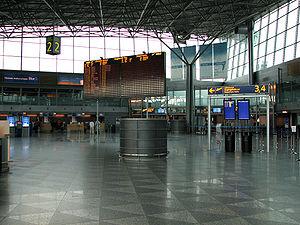
L'aéroport d'Helsinki-Vantaa est le principal aéroport international de Finlande, dans la région capitale. Il est situé à 5 km du centre de la ville de Vantaa et à 15 km au nord du centre de la capitale Helsinki. C'est de très loin le principal aéroport de la région métropolitaine d'Helsinki et du reste du pays. En 2019, l'aéroport d'Helsinki-Vantaa a vu transiter 21,9 millions passagers.